Pine Avenue

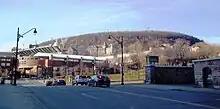
Pine Avenue and Parc Avenue

Pine Avenue is an east–west street in Montreal, Quebec, Canada. This street serves as the dividing line between the downtown Ville-Marie borough and borough of Le Plateau-Mont-Royal, and also serves as the northern border of the Golden Square Mile historic district, further west.